Cifra 3

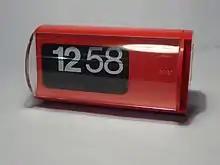
Solari "Cifra 3" designed by

The Cifra 3 is a digital flip clock manufactured by Solari di Udine, S.p.A., Italy. It was designed by Italian architect (1923–2003) in 1965, with contributions from Belgian inventor John Myer and typography design by Massimo Vignelli. The Cifra 3 is widely considered a masterpiece of industrial design, using a split-flap display to display hours and minutes. The Cifra 3 was included in the 2004 "Humble Masterpieces" exhibition at the Museum of Modern Art in New York, and is in the museum's permanent collection. Many other museums include the clock in their collections, including the Metropolitan Museum of Art in New York, the Science Museum in London and the Israel Museum in Jerusalem.